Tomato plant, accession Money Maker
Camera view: horizontal (90 deg, fisheye); turntable rotation: 150 degrees
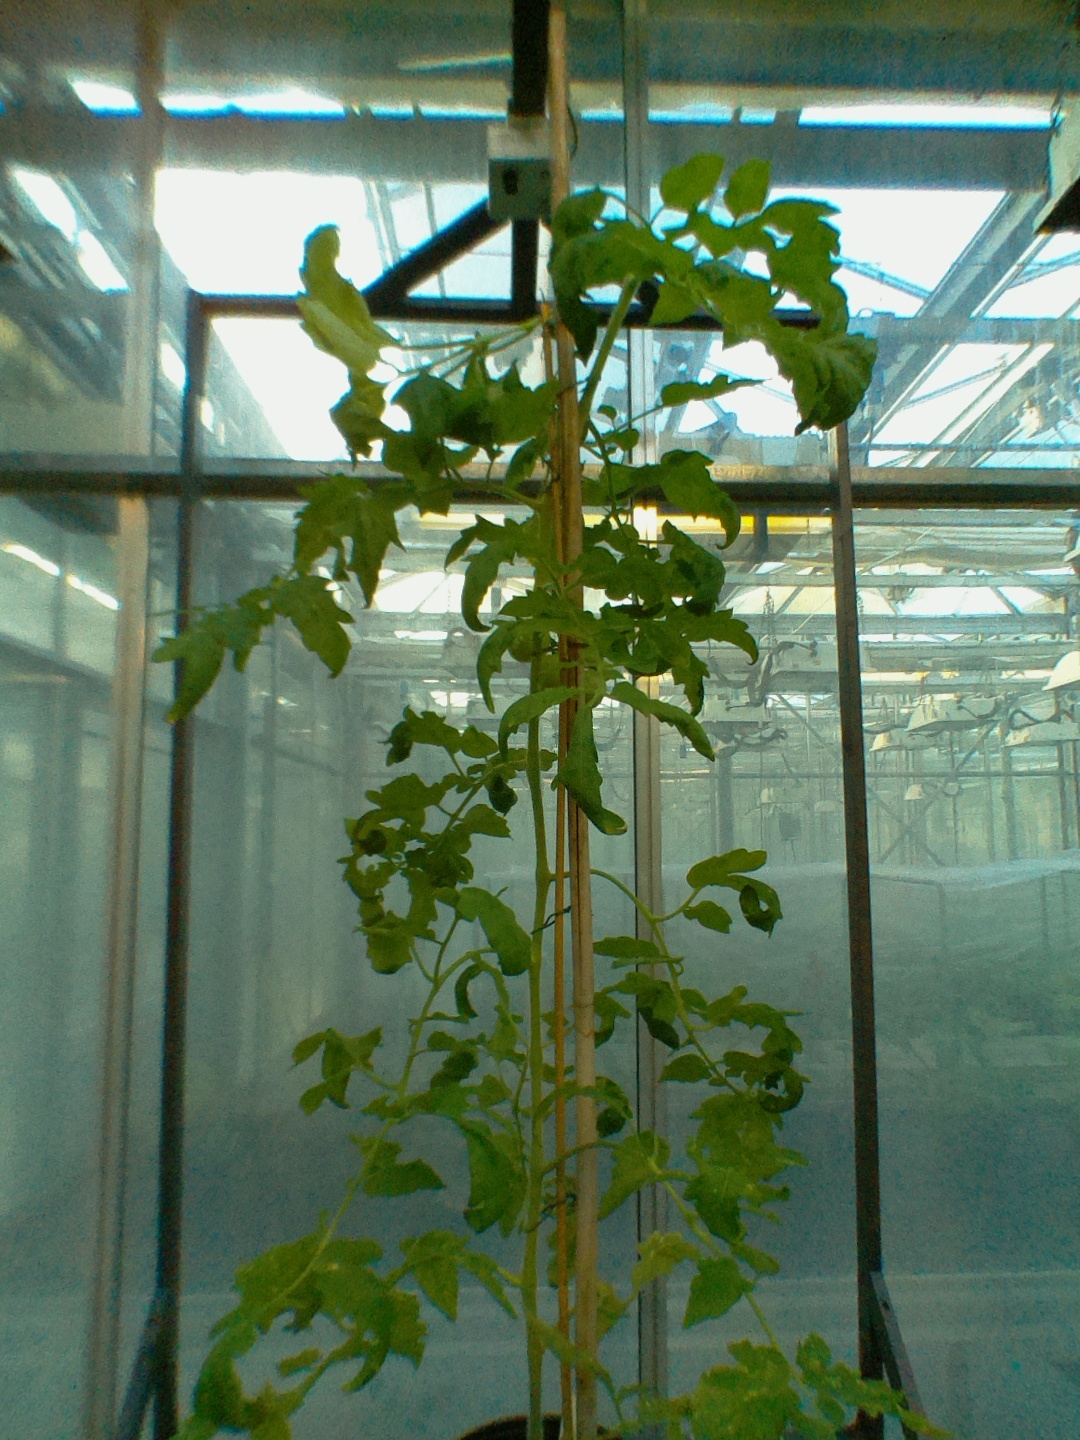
BBCH growth stage 74: 40%-50% of final fruit size